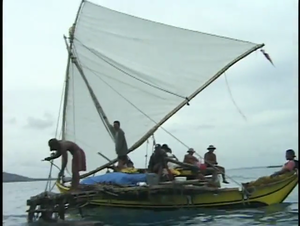
Photographie d'une embarcation traditionnelle micronésienne, voyageant lors du Millenium 2000 Voyage. Sesario Sawralur et son équipage arrivent à Saipan.
Pikelot est une petite île inhabitée des îles Carolines, dans l'océan Pacifique. Elle est rattachée administrativement à la municipalité de Satawal dans l'État de Yap dans les États fédérés de Micronésie. Cette île est la plus orientale de l'État de Yap. Pikelot, entourée de récifs de coraux, constitue la partie émergée d'un petit mont sous-marin à l'extrémité ouest d'une formation montagneuse sous-marine. Celle-ci est depuis longtemps pour les habitants des îles et atolls voisins un lieu de chasse à la tortue, qui se pratique en avril et mai. Pikelot est également un point de repère en mer pour les Micronésiens effectuant de longs trajets entre les îles. L'Américain Samuel Bolle est le premier Occidental à observer l'île en 1804.